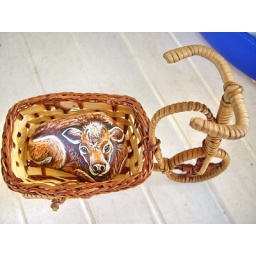
cow in bike